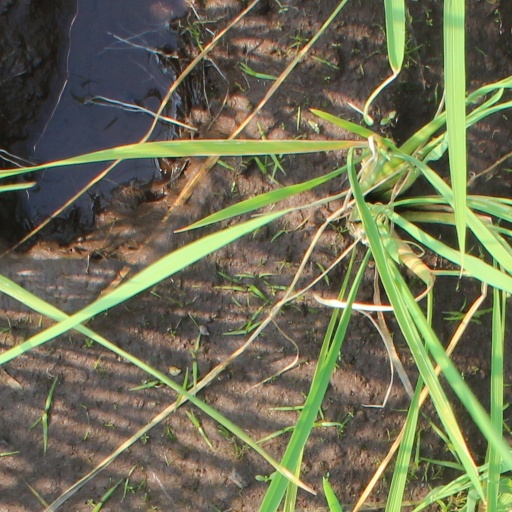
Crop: rice